Transport in Mauritania

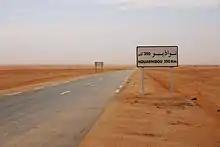
Photograph of the Trans-Saharan highway taken near Nouadhibou

Citizens of Mauritania have limited access to transportation. The single-line railroad serves mining interests with very occasional ad hoc passenger services. Apart from two infrastructural road developments there are few paved roads.